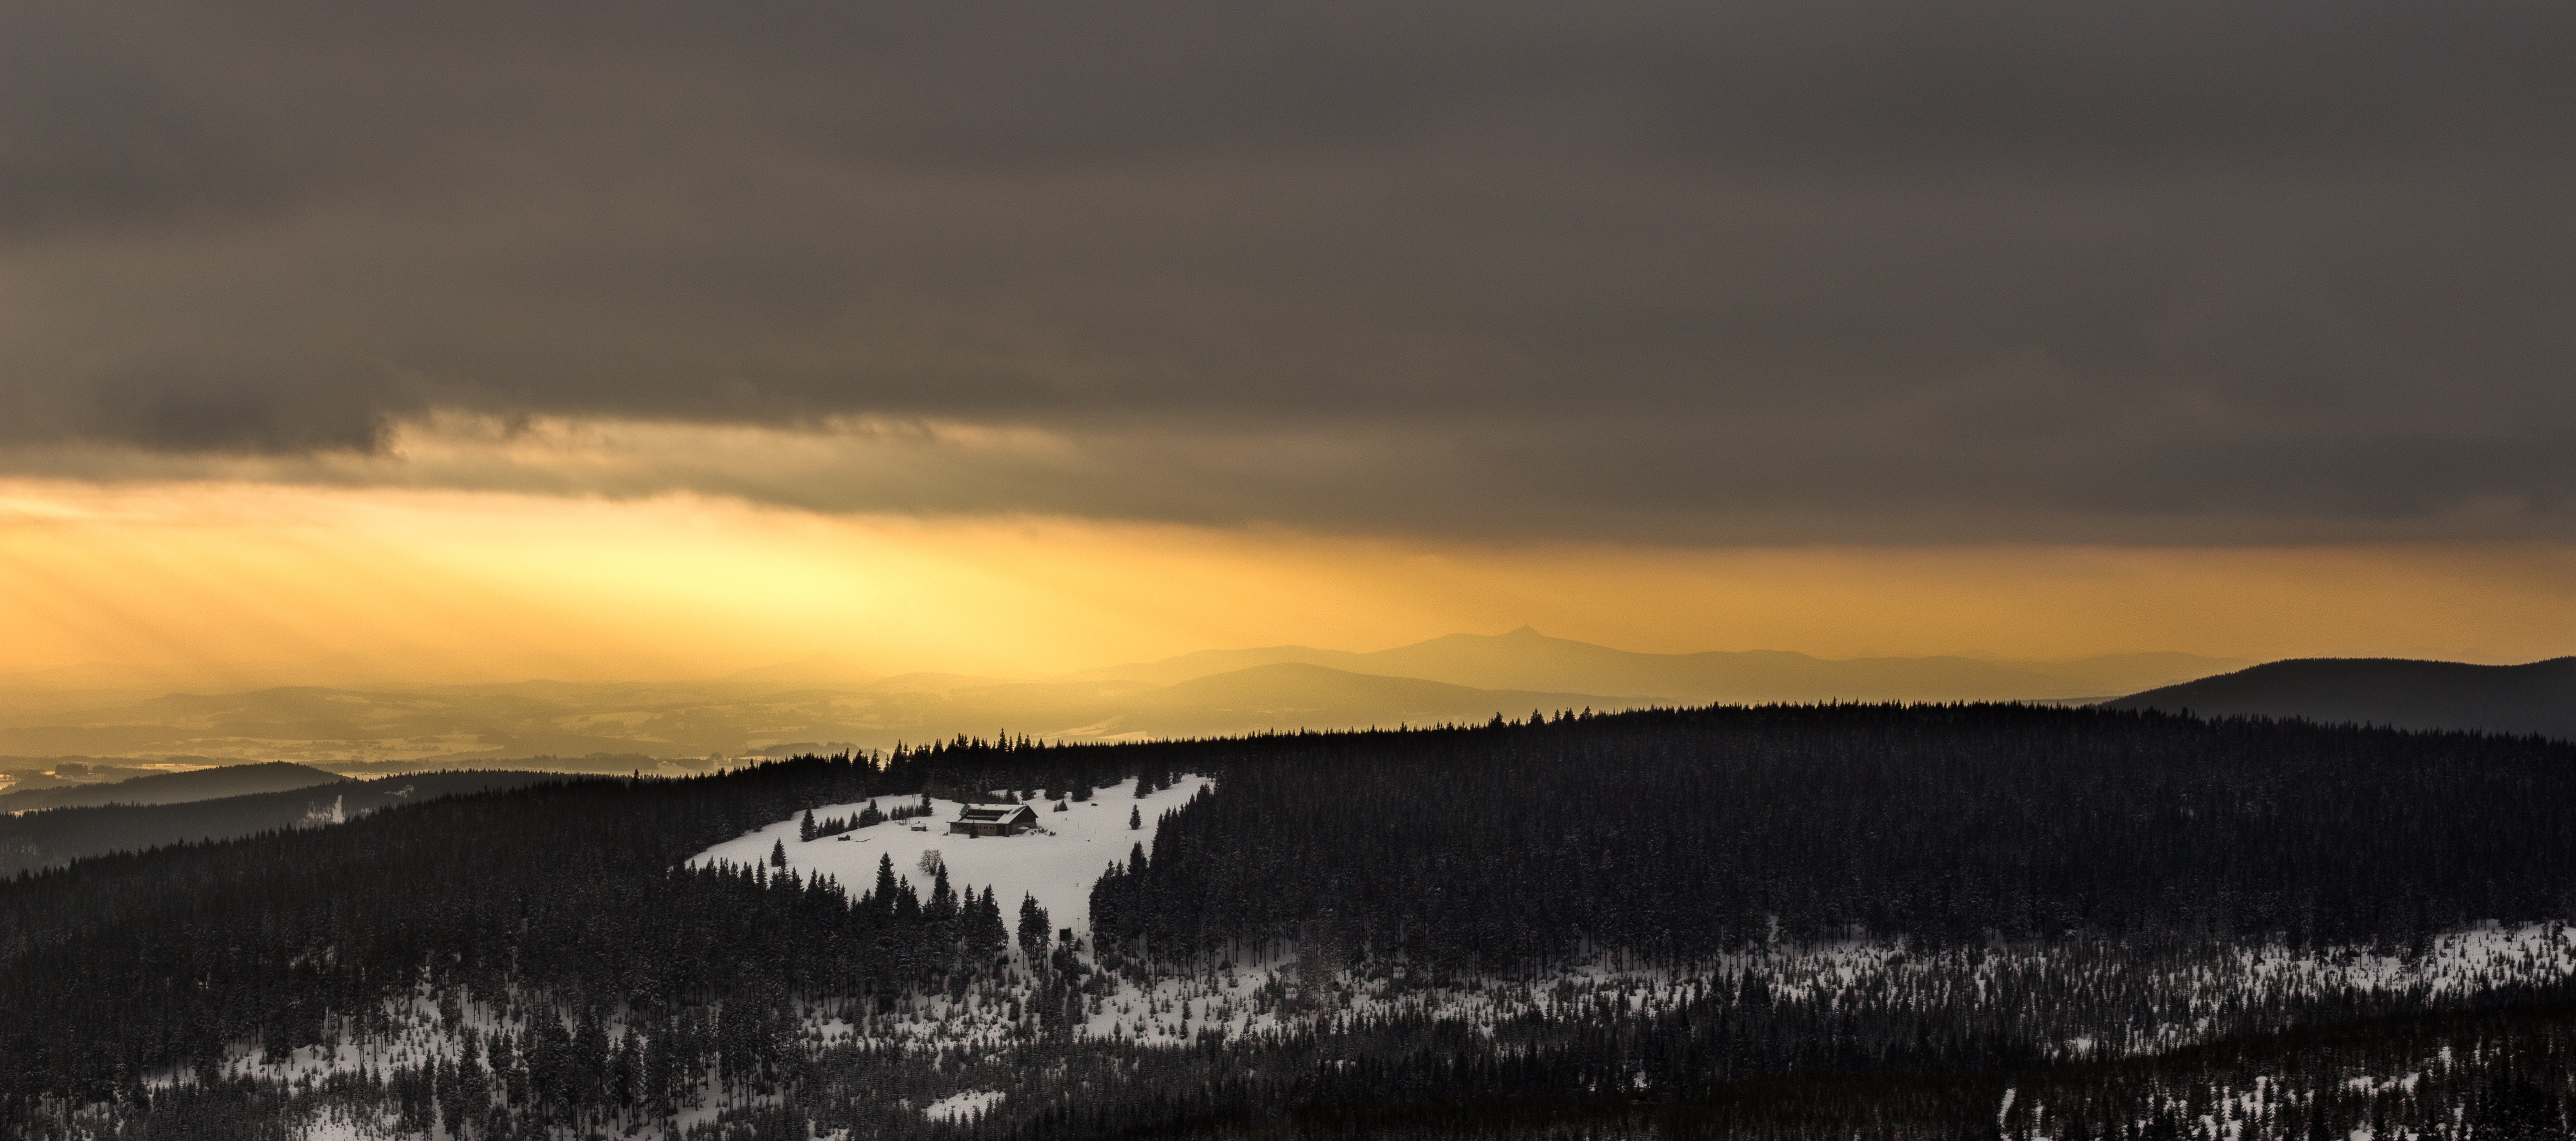
forest, horizon, mountain, snow, winter, cloud, sky, sunrise, sunset, mist, sunlight, morning, hill, dawn, atmosphere, panorama, dusk, evening, weather, overcast, yellow, loch, atmospheric phenomenon, mountainous landforms